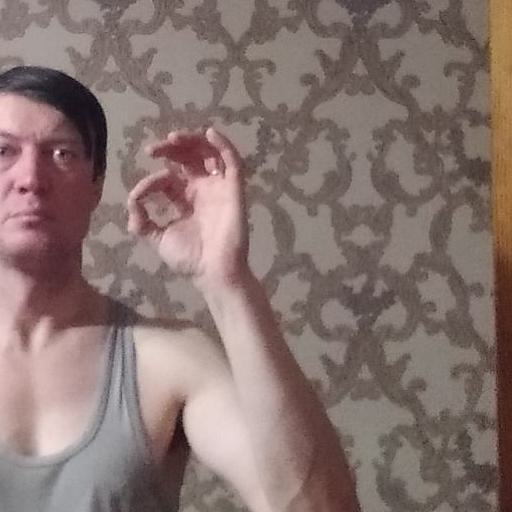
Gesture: ok